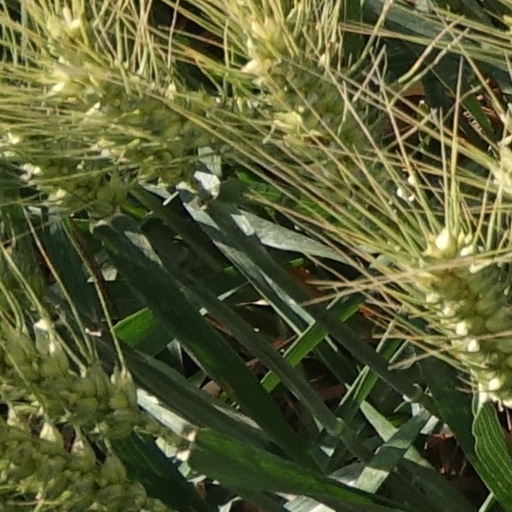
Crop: wheat